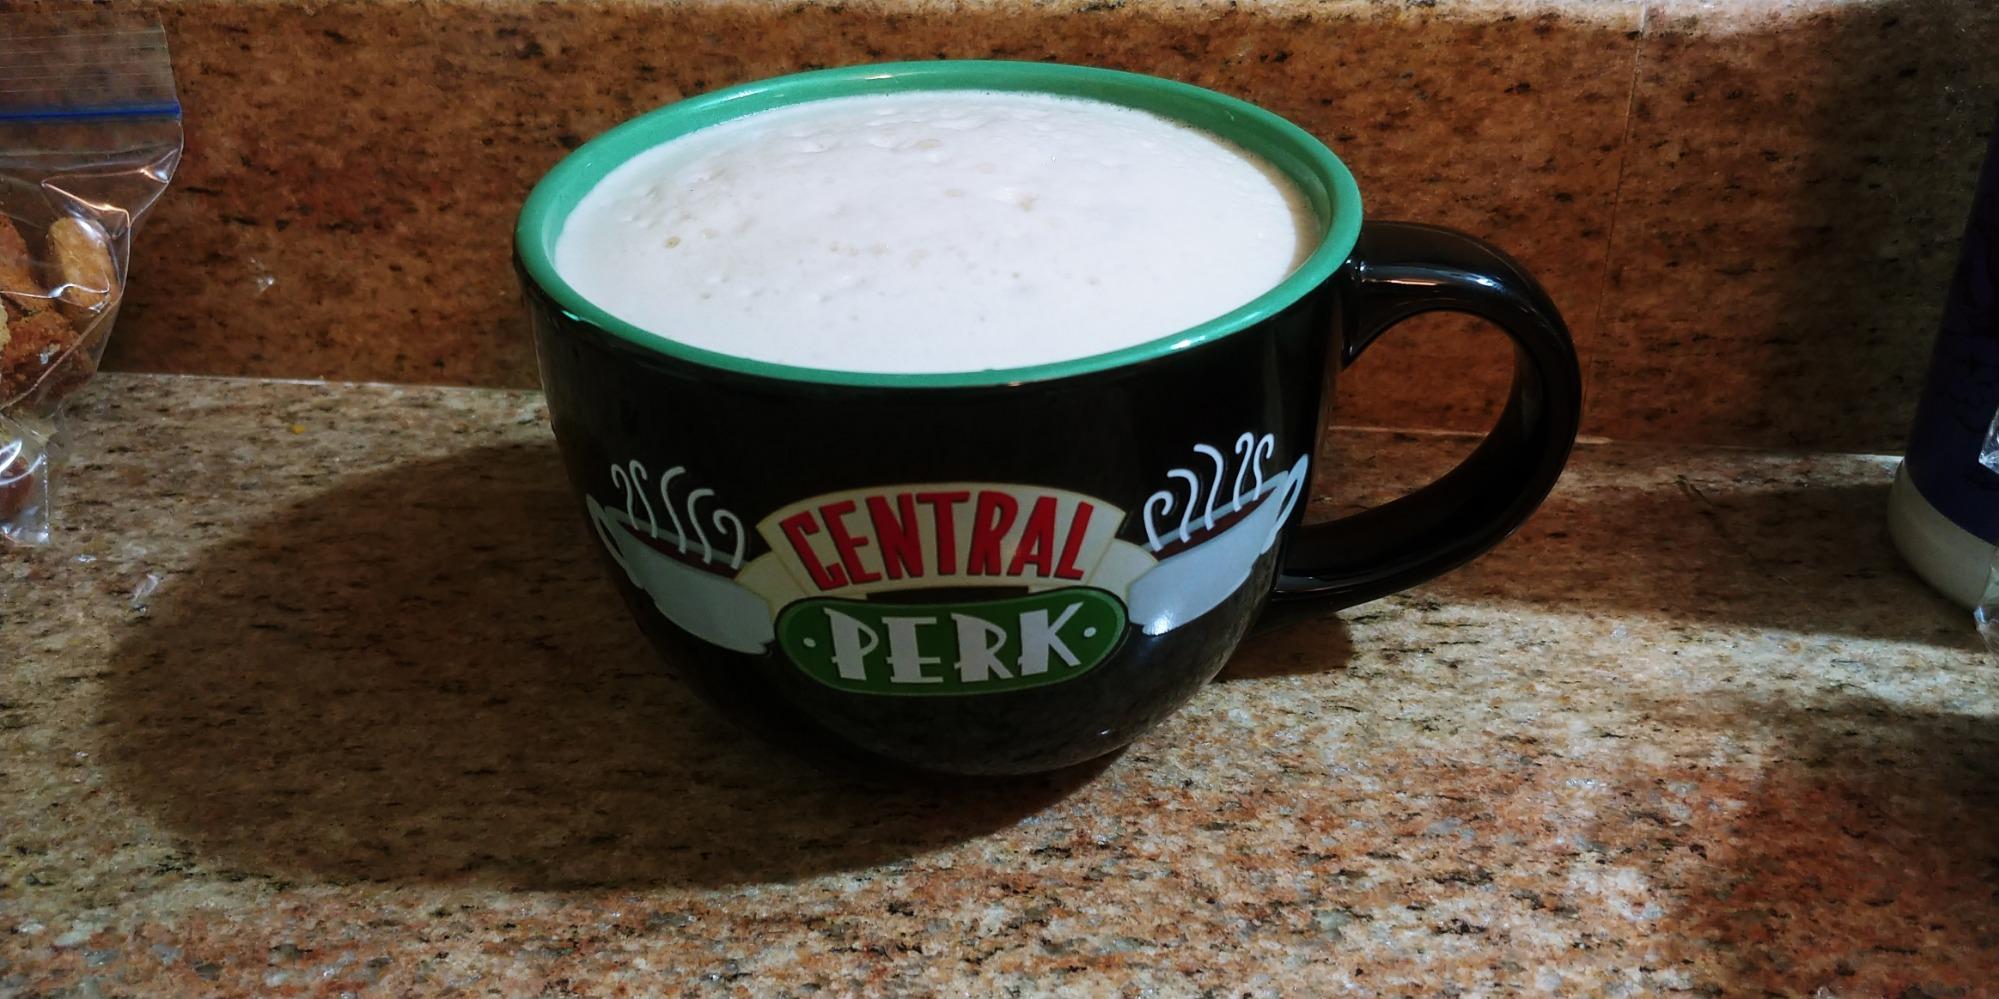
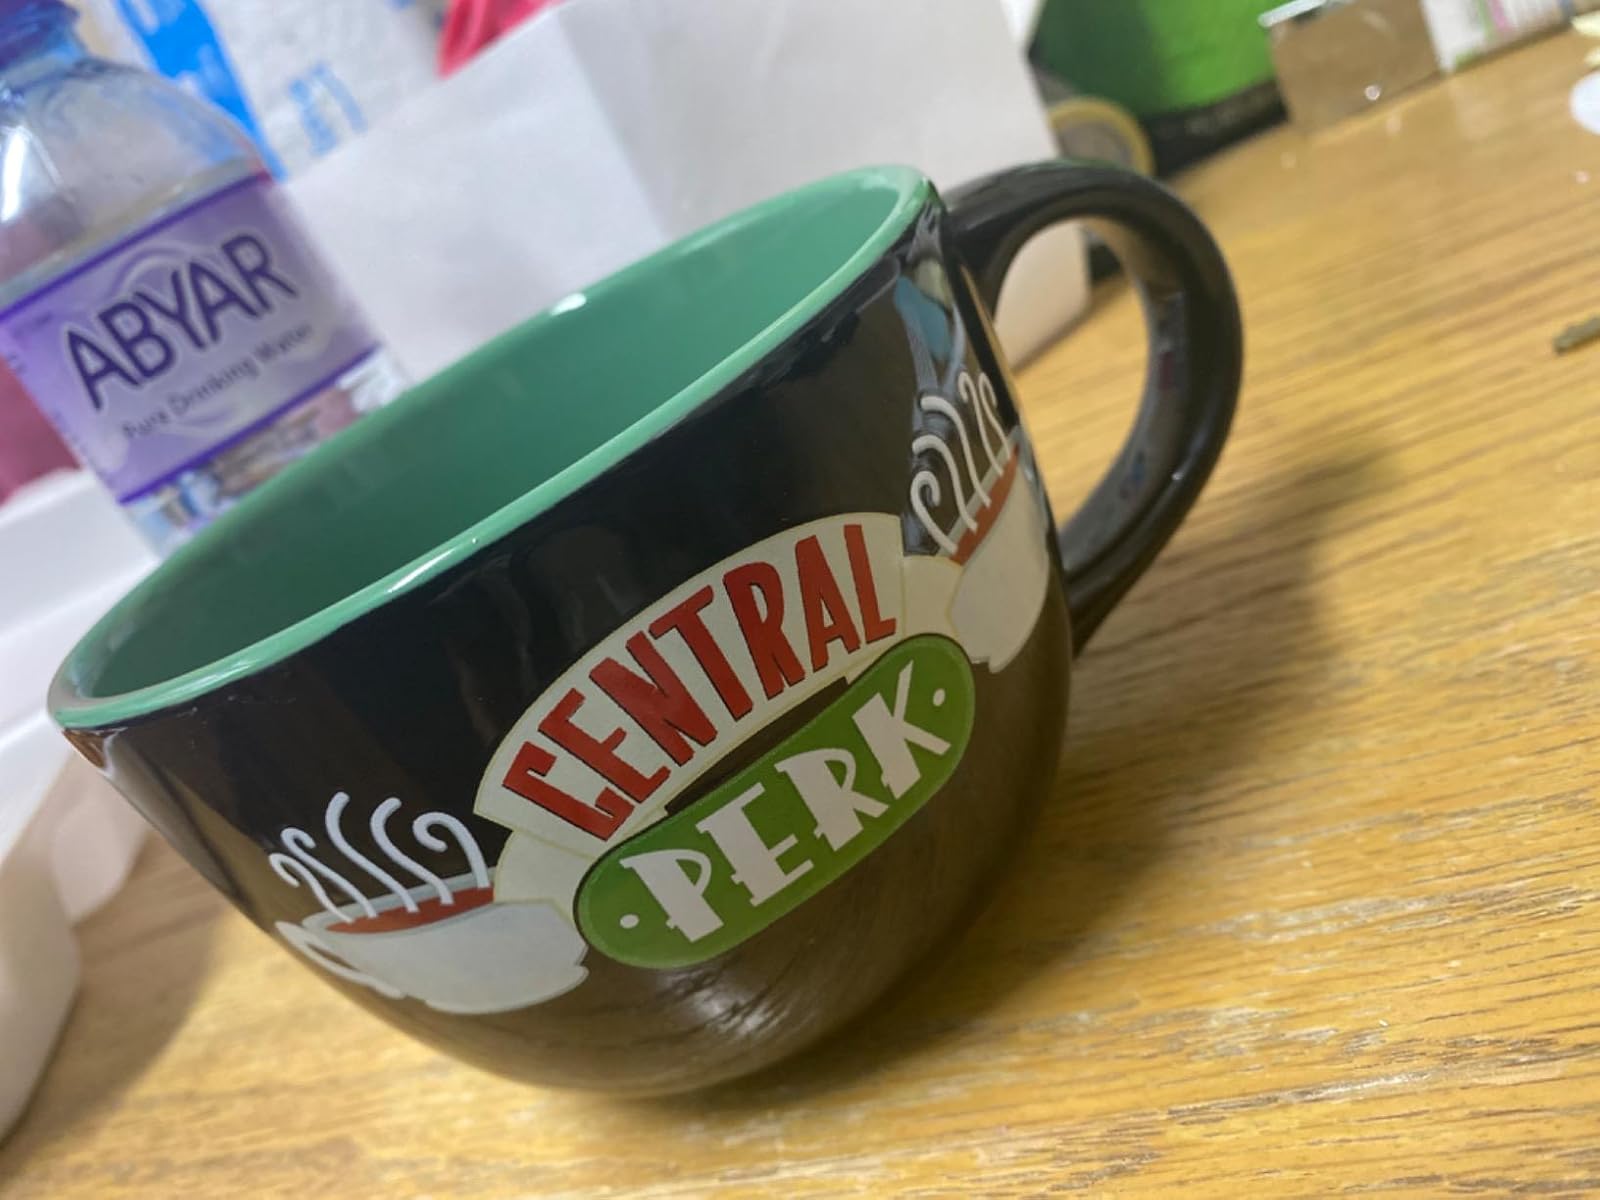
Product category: items_mug
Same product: yes